House of Windisch-Graetz

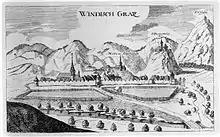
Windischgrätz in Slovene Styria (1681)

According to the Almanach de Gotha, the family was first recorded in 1242. They temporarily served as "ministeriales" of the Patriarchs of Aquileia, owners of Windischgrätz until the mid 14th century. One Conrad of Windischgracz (d. 1339) acted as a Habsburg administrator in the Habsburg Duchy of Styria from 1323 onwards. The family owned Thal, Styria a former Von Graben possession, between 1315 and 1605.